Stanley Park

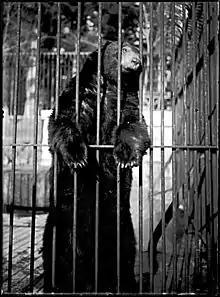
A bear in the Stanley Park Zoo, which is now permanently closed

By 1933, there were two seaside, saltwater pools in the park, one at Second Beach and one at Lumberman's Arch. These "draw and fill" pools used sun-warmed water from the ocean. Once a week, the pool gates were opened at low tide to release the water back into the ocean, before the next high tide of clean water.